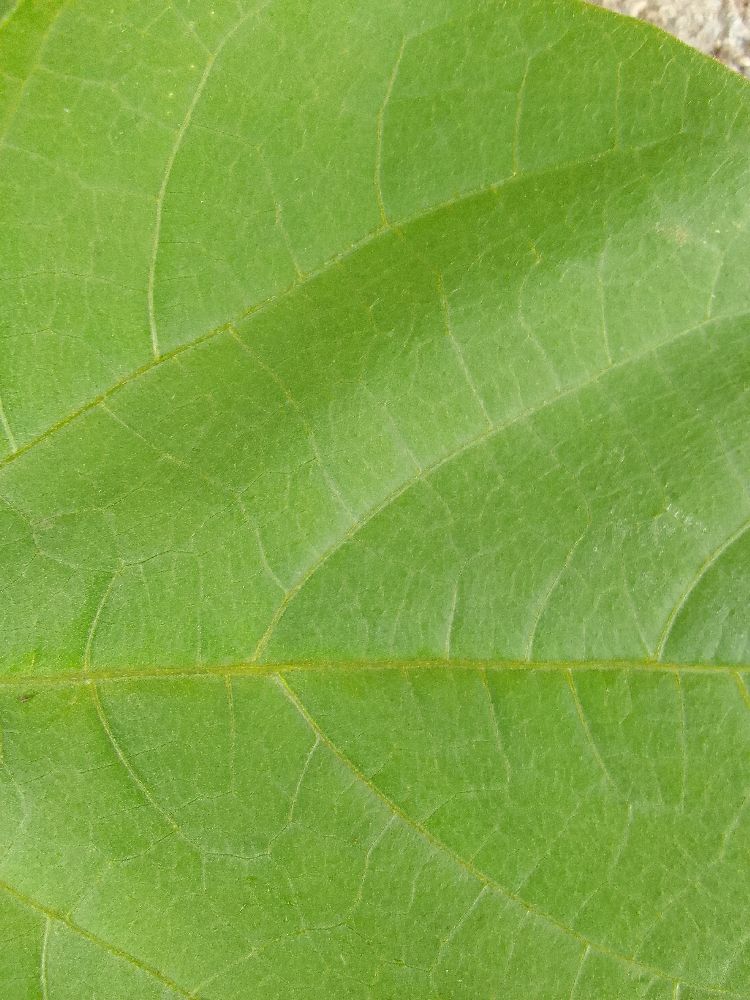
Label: healthy